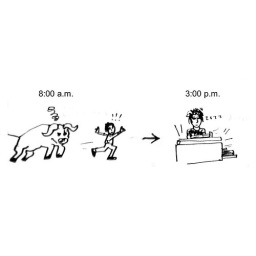
Starts with being chased by an angry water buffalo, ends with mundane office tasks. woo hoo!